2005 British Formula 3 International Series

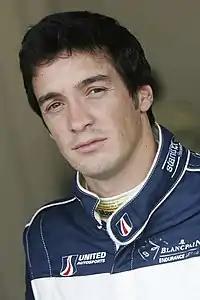
Championship Class champion, Álvaro Parente

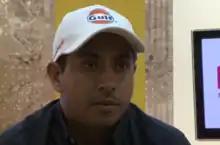
National Class champion, Salvador Durán

The 2005 British Formula 3 International Series was the 55th British Formula 3 International Series season. It commenced on 2 April 2005 and ended on 9 October after twenty two races.